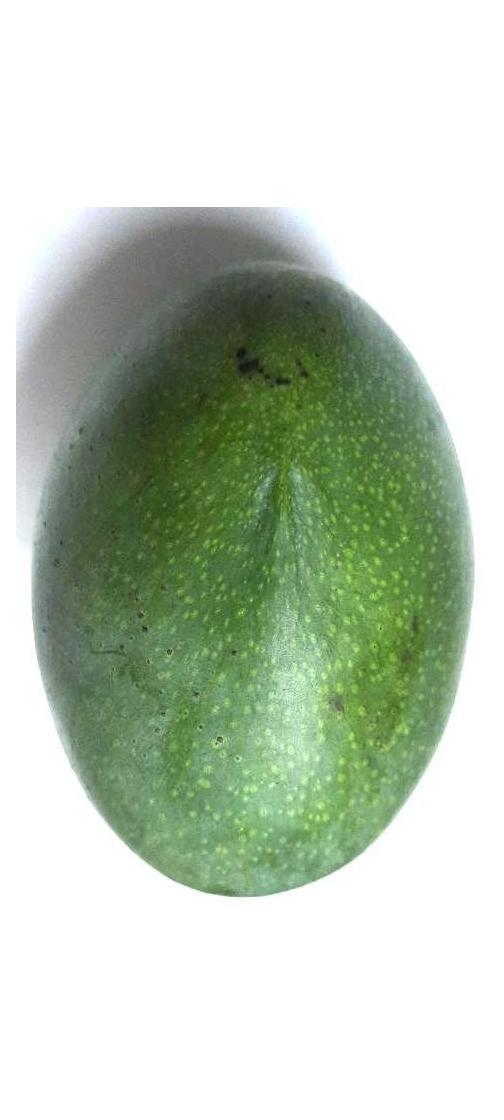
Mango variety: Ashshina Zhinuk